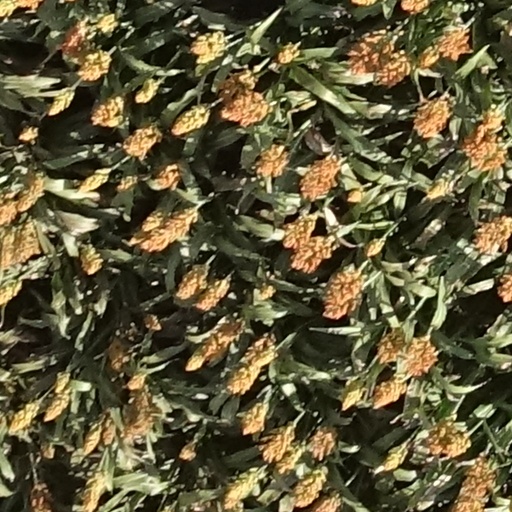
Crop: sorghum